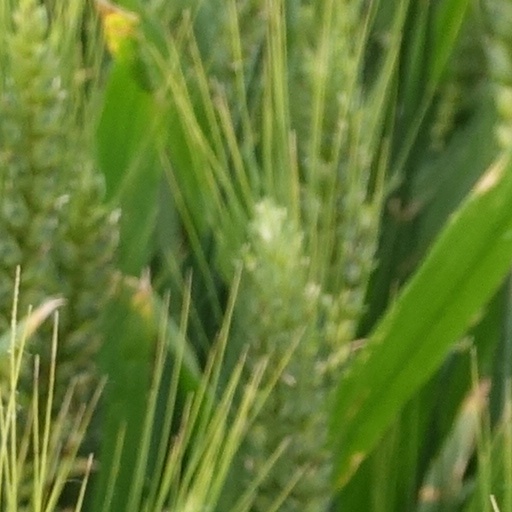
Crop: wheat